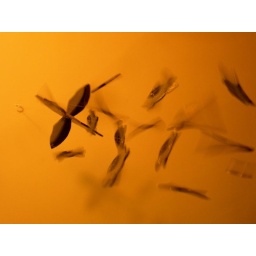
sea turtles in the bedroom